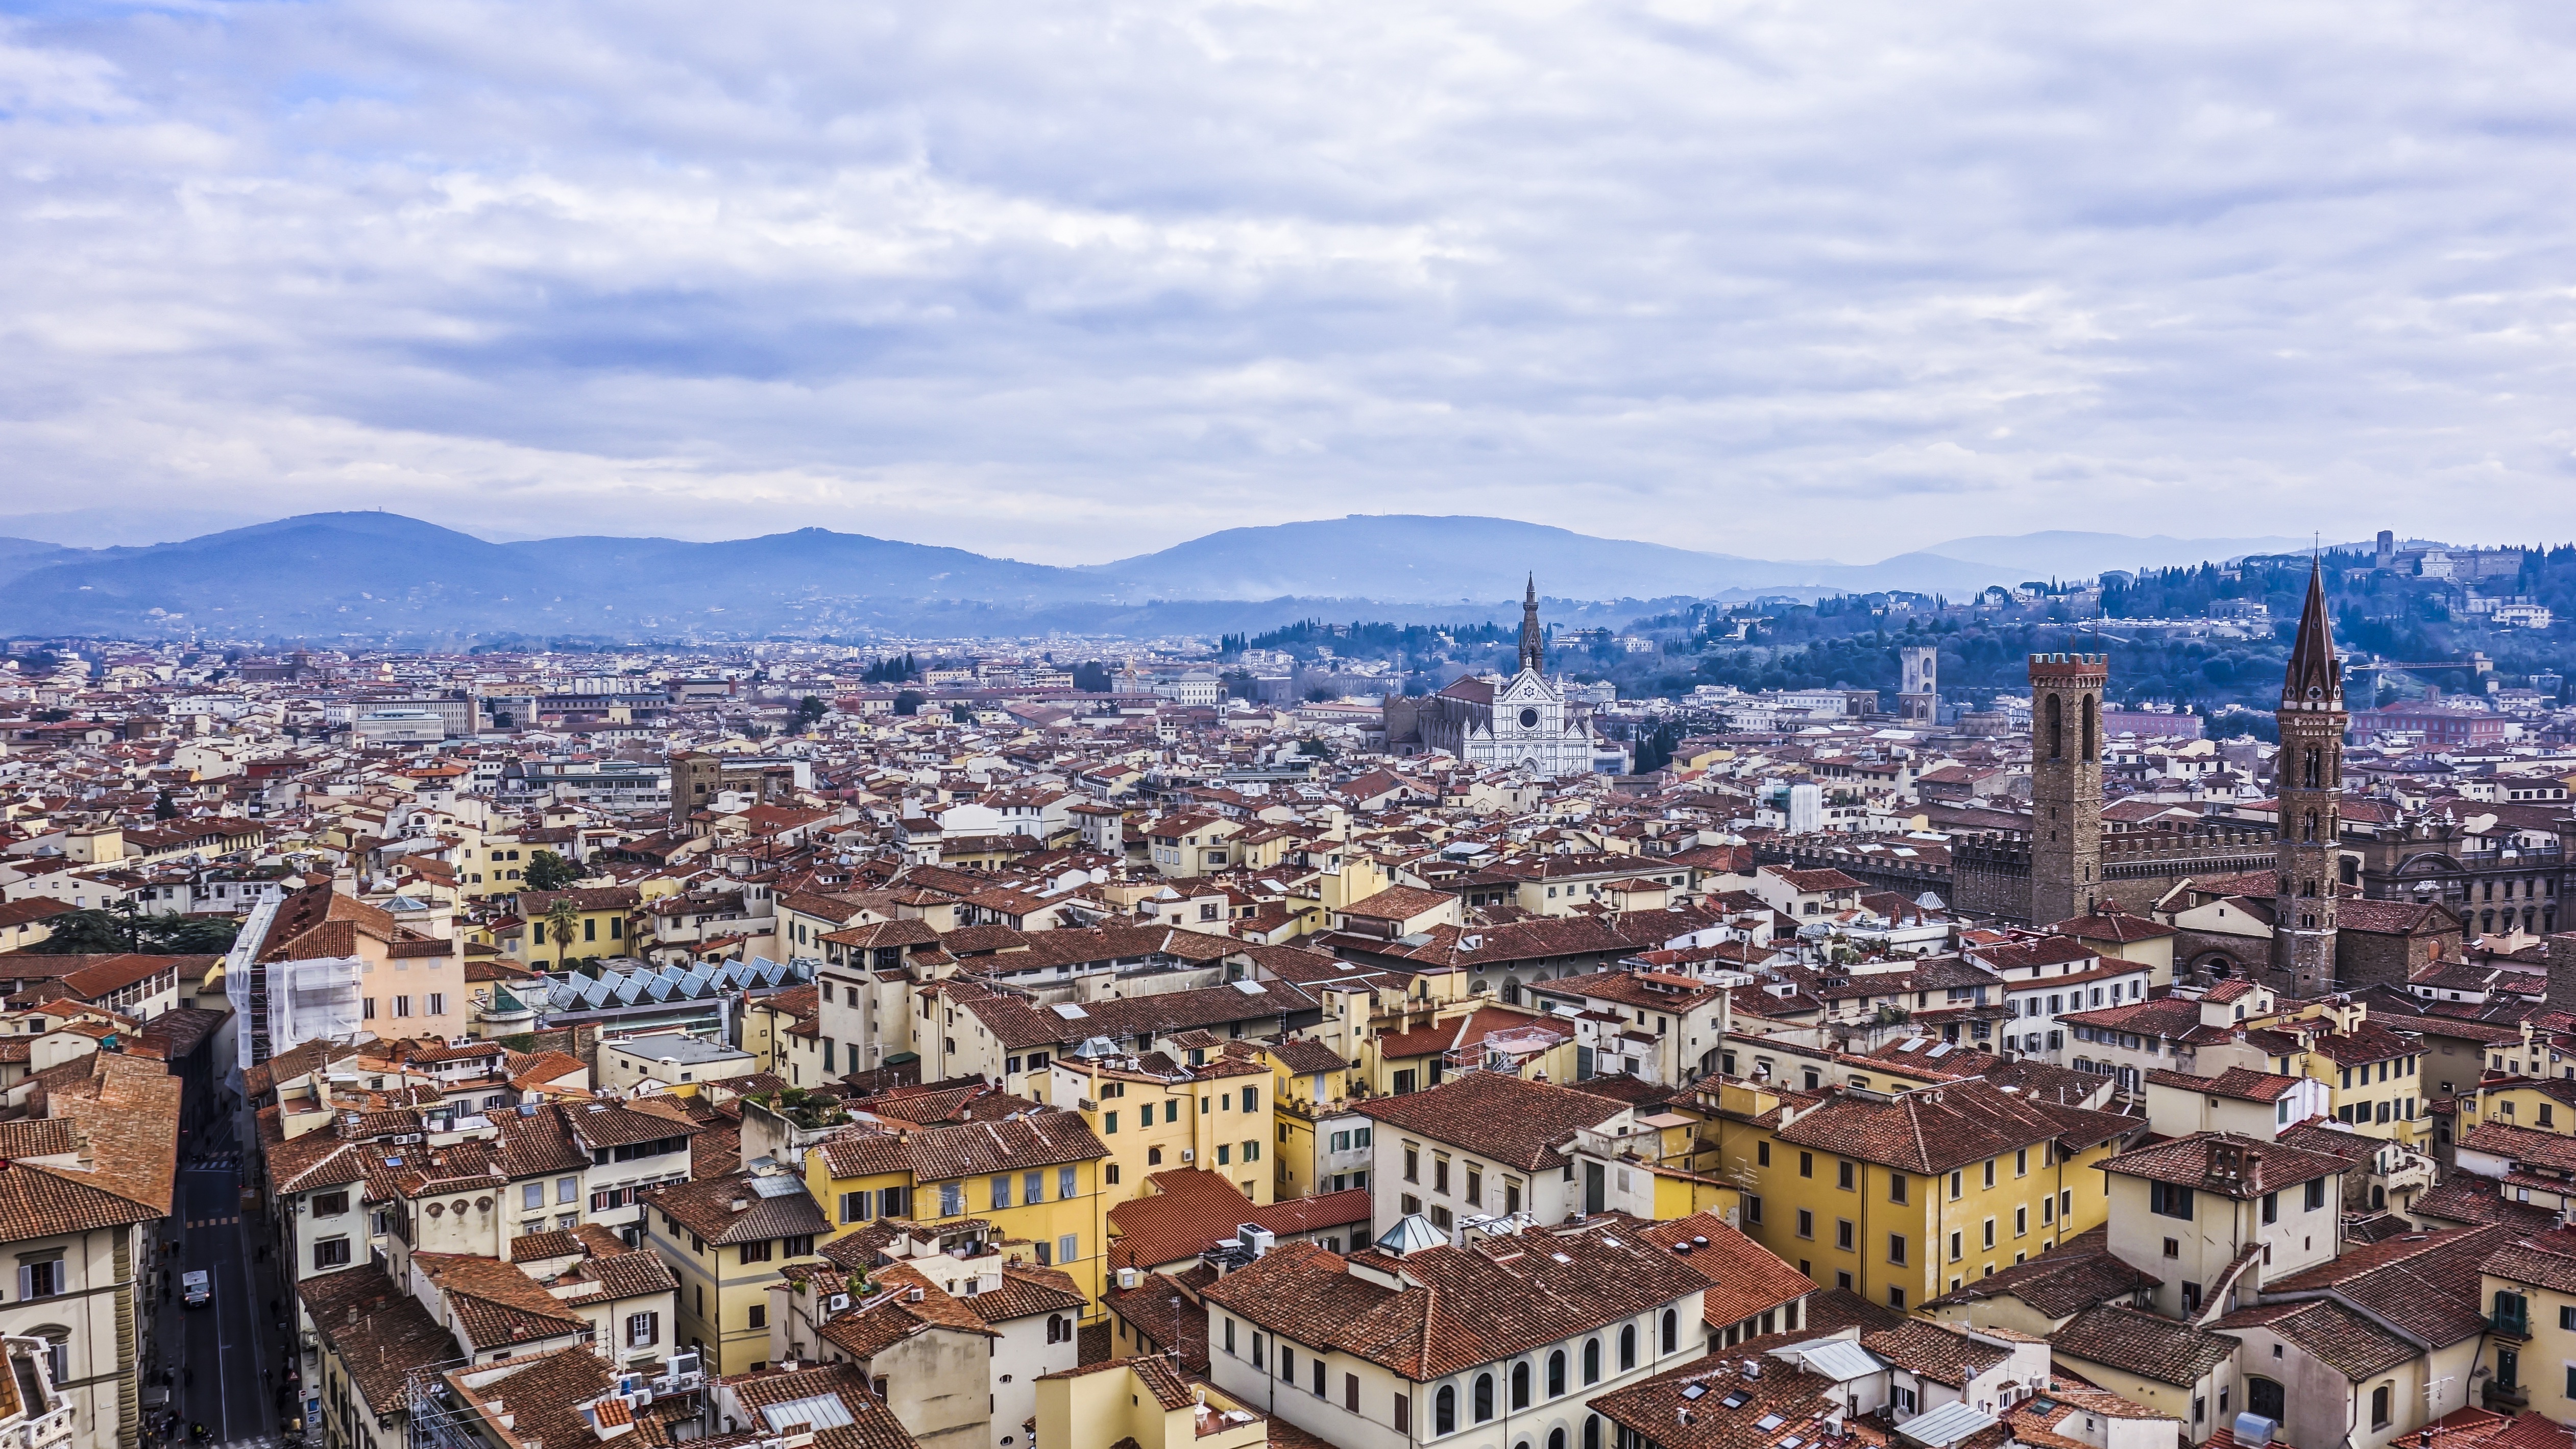
landscape, horizon, architecture, skyline, photography, town, building, city, cityscape, panorama, downtown, suburb, italy, tuscany, church, tourism, homes, florence, italian, roofs, metropolis, neighbourhood, bird's eye view, aerial photography, urban area, residential area, geographical feature, human settlement, metropolitan area